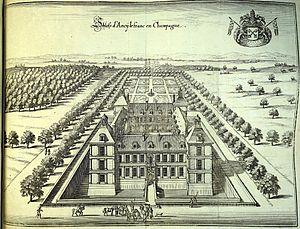
dessin extrait du livre.
Le château d'Ancy-le-Franc, situé dans la commune d'Ancy-le-Franc dans le département français de l'Yonne en Bourgogne, est une œuvre architecturale de l'italien Sebastiano Serlio, réalisée pour Antoine III de Clermont, beau-frère de Diane de Poitiers.
Ancy-le-Franc est une commune française située dans le département de l'Yonne, en région Bourgogne-Franche-Comté.